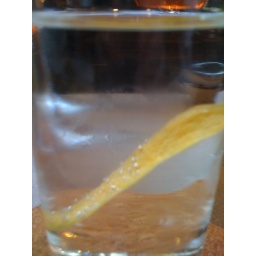
lemon peel in water glass